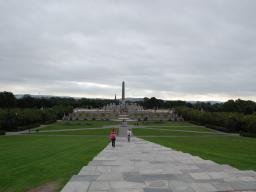
Label: Background_without_leaves